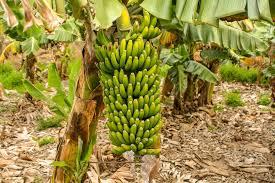
Mimea ya ndizi imefanya vizuri sana. Mmea mmoja una ndizi nyingi na zenye afya. Ndizi zenyewe zimeiva na zingine hazijaiva na ziko tayari kutolewa shambani.